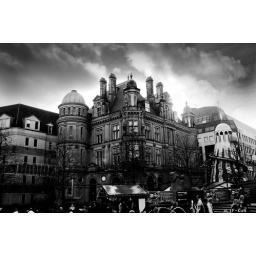
A large building in Victoria Square, Birmingham caught my eyes while walking around Birmingham's Christmas Market.